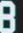
Number: 8